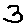
Label: 3